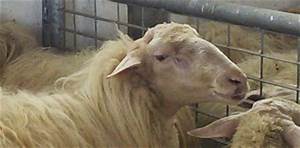
Label: sheep